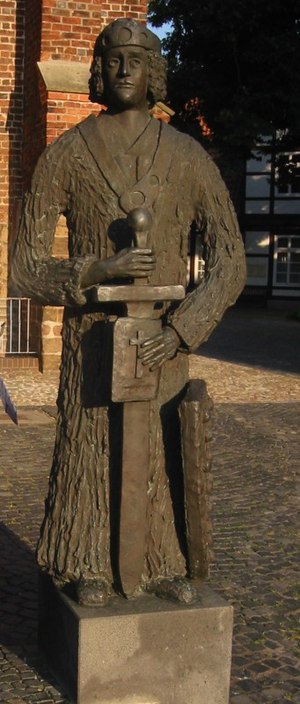
Widukind
Statue af Widukind
Widukind var en saksisk høvding og hærleder. Han ledte kampen ved frankernes angreb på det saksiske område under Karl den Store. Det fortælles i de kongelige, frankiske annaler, at Widukind søgte tilflugt hos den danske konge Sigfred både i 777 og 782. Han skal også være blevet gift med denne konges datter Geva.